Yom Kippur War

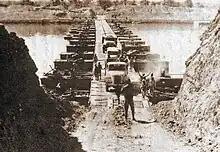
Egyptian forces crossing the Suez Canal

The Israelis decided to counterattack once Egyptian armor attempted to expand the bridgehead beyond the protective SAM umbrella. The riposte, codenamed Operation Gazelle, was launched on 15 October. IDF forces spearheaded by Ariel Sharon's division broke through the Tasa corridor and crossed the Suez Canal to the north of the Great Bitter Lake. After intense fighting, the IDF progressed towards Cairo and advanced southwards on the east bank of the Great Bitter Lake and in the southern extent of the canal right up to Port Suez. Israeli progress towards Cairo was brought to a halt by a fresh ceasefire on 24 October.